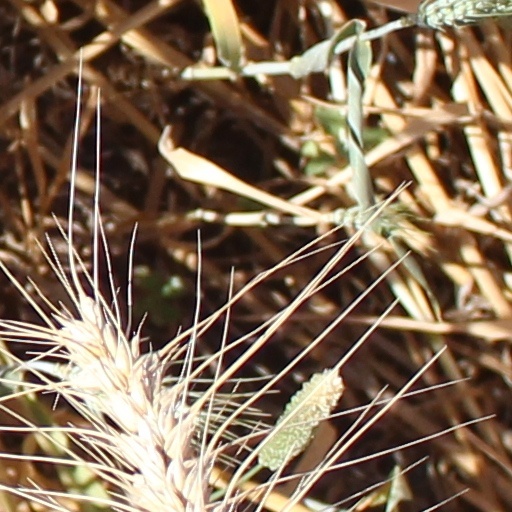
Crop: wheat